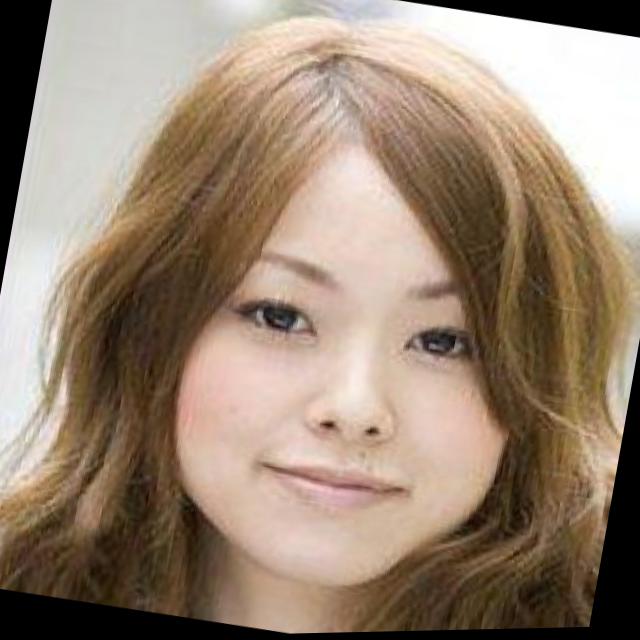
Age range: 13-20